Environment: real
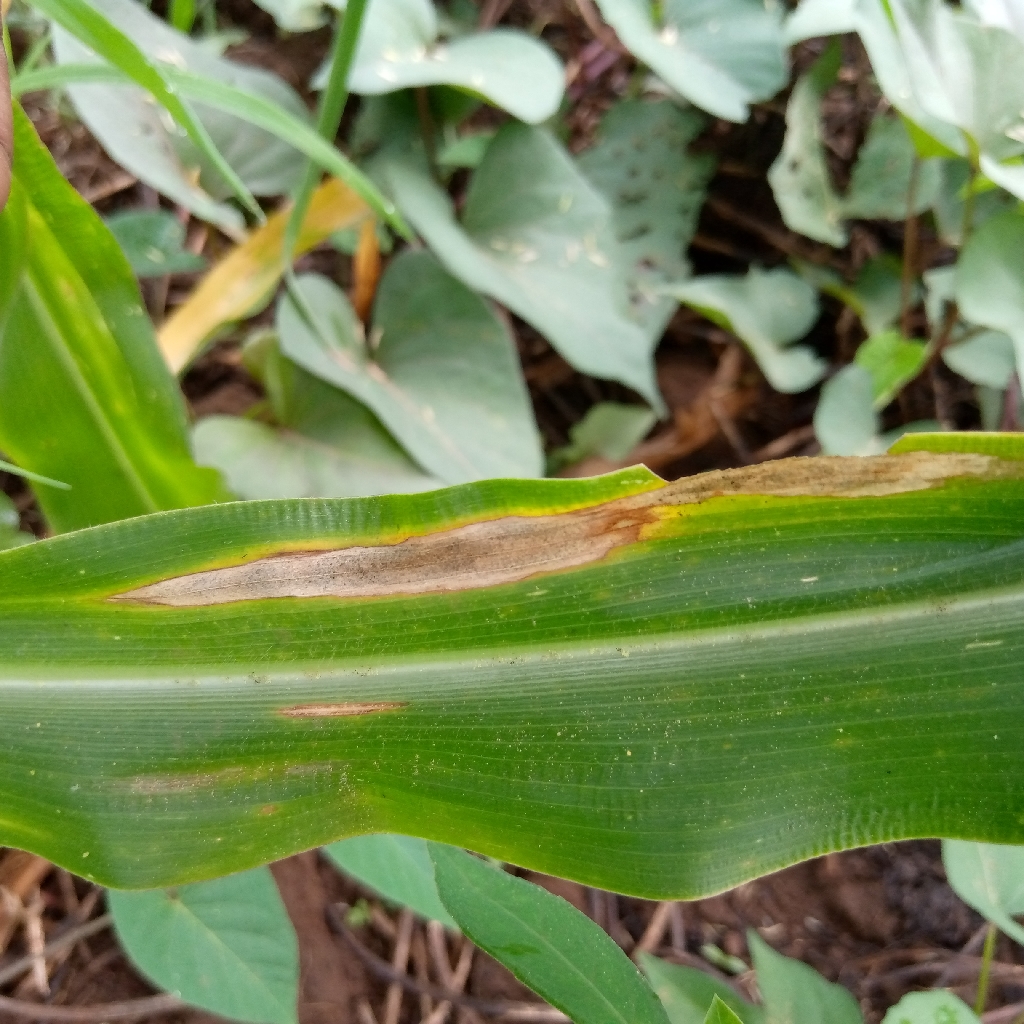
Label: northern_corn_leaf_blight